Munting Anghel

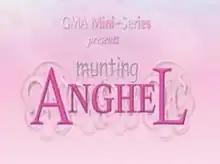
Title card

( / international title: "Little Angel") is a 2000 Philippine television drama series broadcast by GMA Network. The series is the fourth installment of "GMA Mini-Series". Directed by Louie Ignacio, it stars Isabella de Leon in the title role. It premiered on September 4, 2000. The series concluded on November 27, 2000 with a total of 13 episodes.